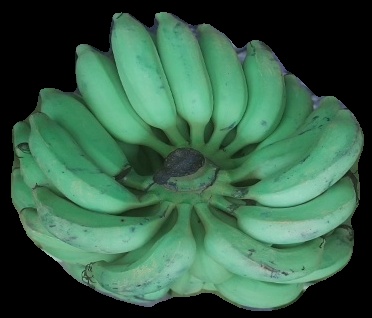
Variety: elakki-bale
Grade: grade2